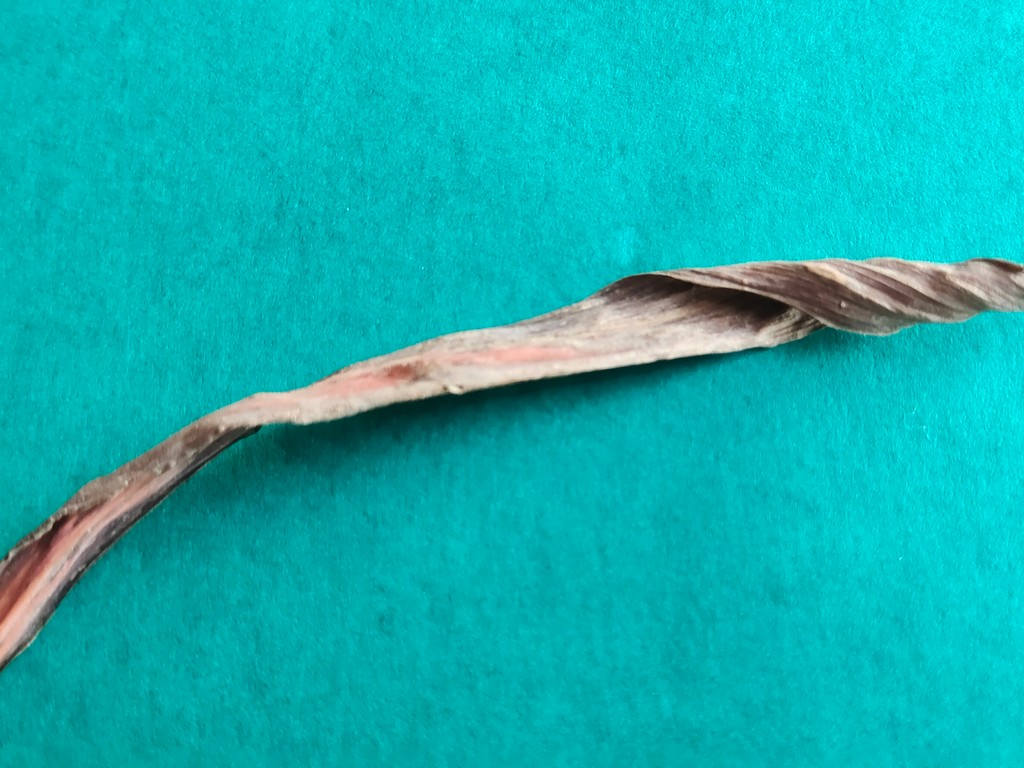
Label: Dried